Budgerigar colour genetics

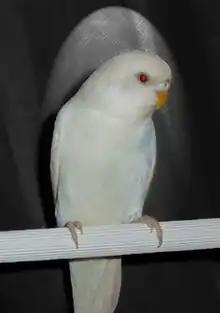
Because of albinism this budgerigar has virtually no eumelanin pigment. This, together with the Blue mutation which removes the yellow pigmentation, produces a nearly pure white colouration along with clear (orange) beak, pink feet/skin, white-tipped clear (pink) toe nails and red eyes.

Each of the thirty-two primary mutations belong to one of the four basic groups of mutations classified in parrot species genetics: